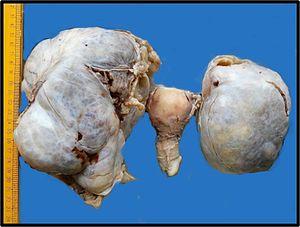
Tumeurs de Krukenberg- Utérus (au centre) avec un cancer bilatérale des ovaires conservant la forme de l'ovaire.
On appelle tumeurs de Krukenberg certaines tumeurs des ovaires. Bien qu’elles puissent sembler être des tumeurs primitives de l’ovaire, il s’agit toujours de métastases, originaire le plus souvent d'une tumeur du système digestif, et notamment de l'estomac, ou parfois encore d'un cancer du sein. Souvent on trouve des tumeurs de Krukenberg dans les deux ovaires. Au microscope, elles sont caractérisées par l'apparition de cellules en bague à chaton qui sécrètent de la mucine ; quand on découvre la tumeur primitive, on y trouve les mêmes cellules en bague à chaton.